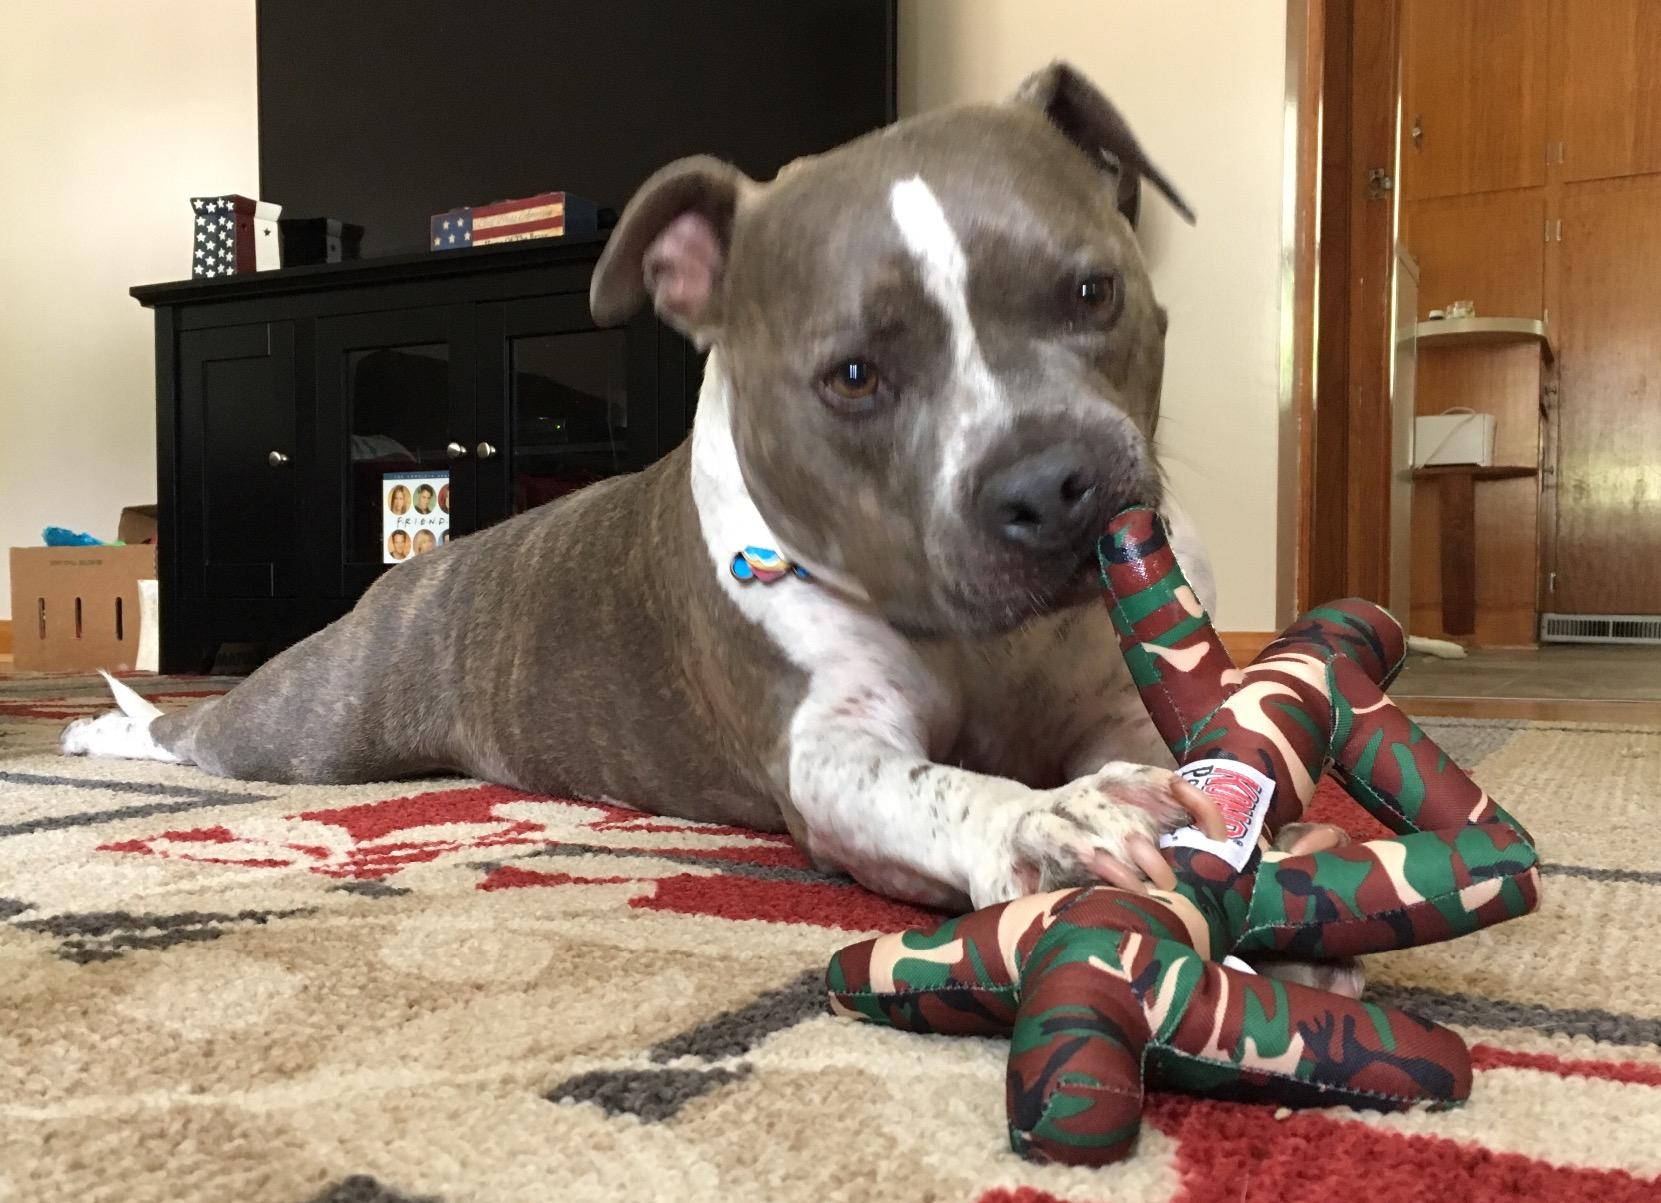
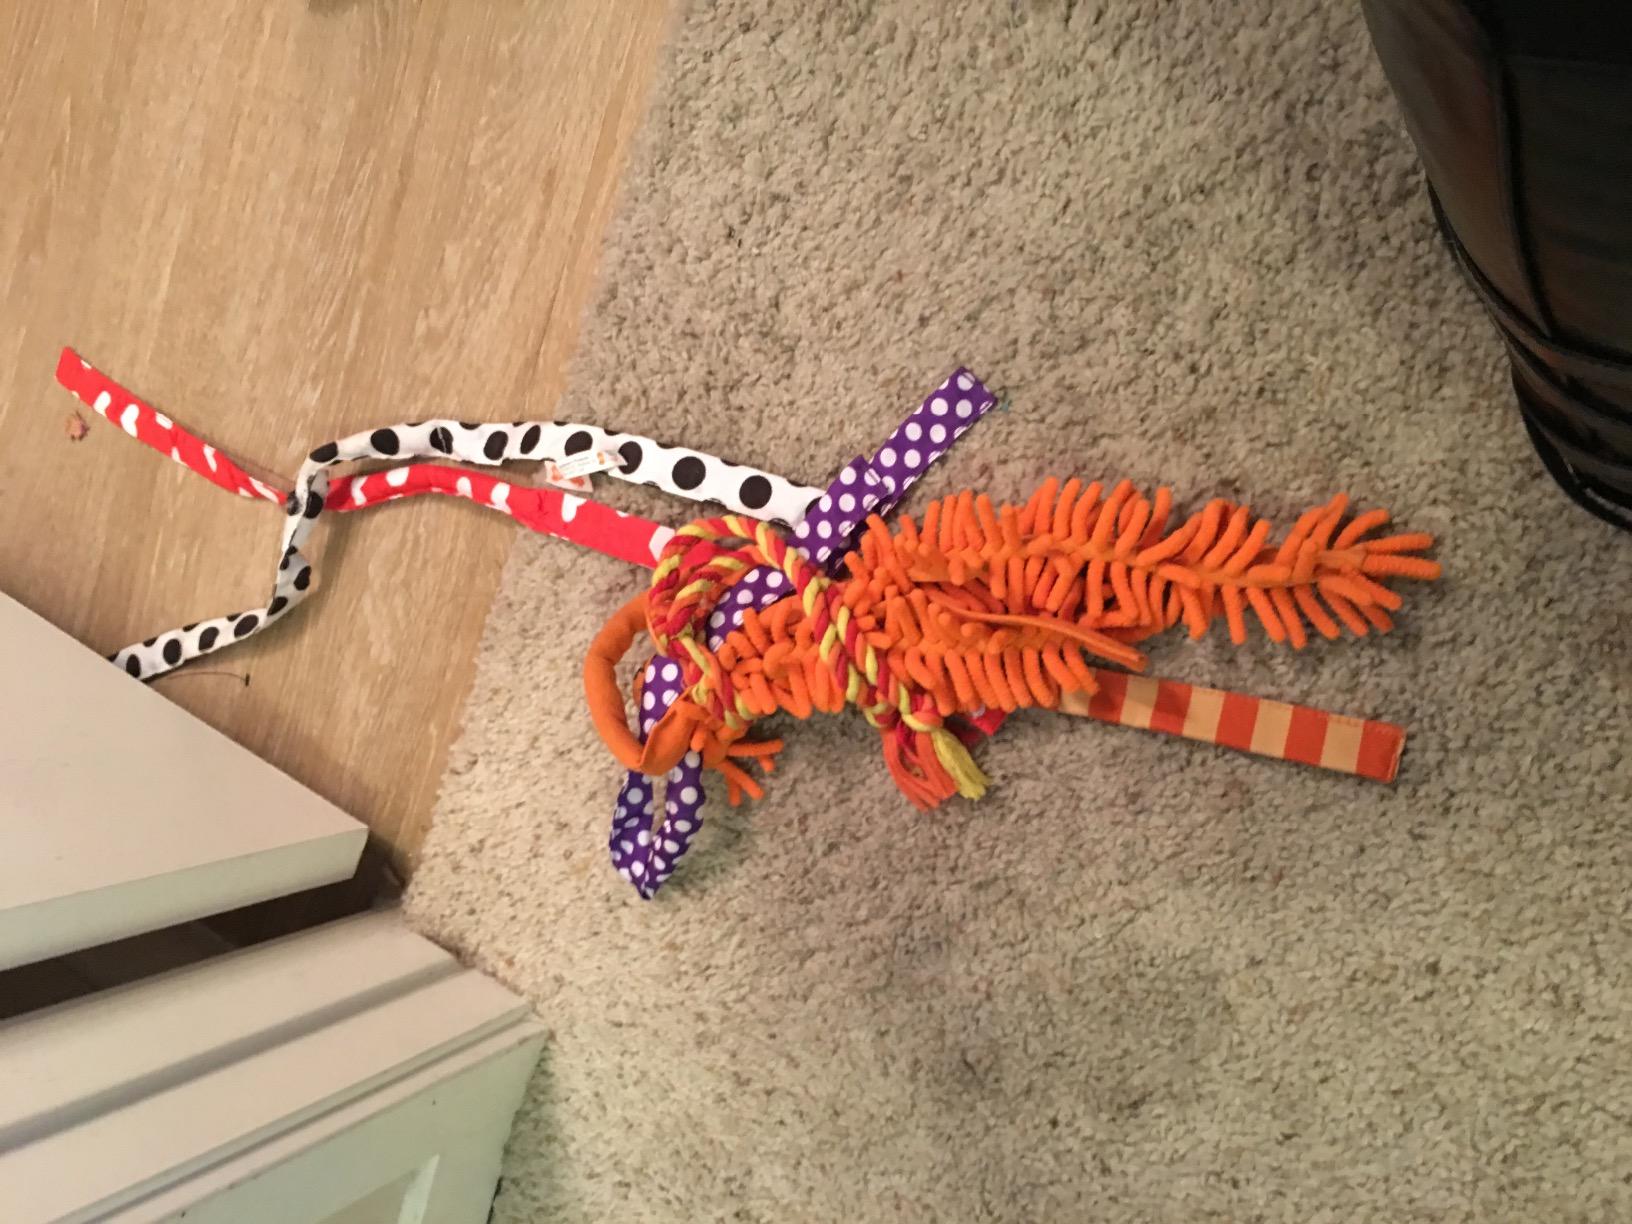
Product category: items_toy
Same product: no